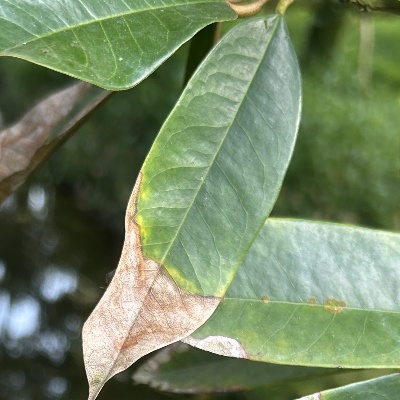
Label: Leaf_Colletotrichum